Boy Scouts of America

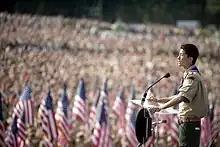
Anthony Thomas, the two millionth Eagle Scout, addresses a crowd of over 45,000 Scouts at the 2010 National Scout Jamboree, held at Fort A.P. Hill, Virginia.

Unlike Learning for Life, membership in the regular Scouting America programs had been more restricted and controversial. Until the late 2010s, Cub Scouting or the program then-named Boy Scouting was open to boys only, but girls were permitted to join the Venturing, Sea Scouting, and Explorers programs in 1970. Women could also serve as adult volunteers in all programs in approximately the same time frame. On October 11, 2017, Scouting America announced that girls would be allowed to become Cub Scouts, starting in 2018, and be in the Scouts BSA program, starting on February 1, 2019.